The Impossible Planet (short story)

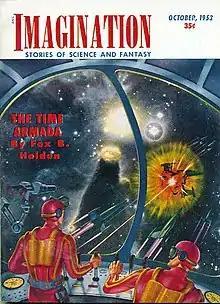
"The Impossible Planet" was originally published in the October 1953 issue of "Imagination".

"The Impossible Planet" is a science fiction short story by American writer Philip K. Dick, first published in the October 1953 issue of "Imagination". It has been reprinted over 30 times, including Brian Aldiss's 1974 "Space Odysseys" anthology.